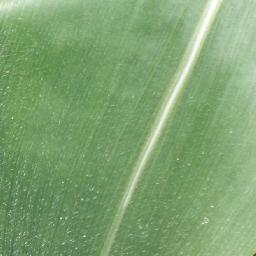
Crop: corn
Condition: (maize)_healthy